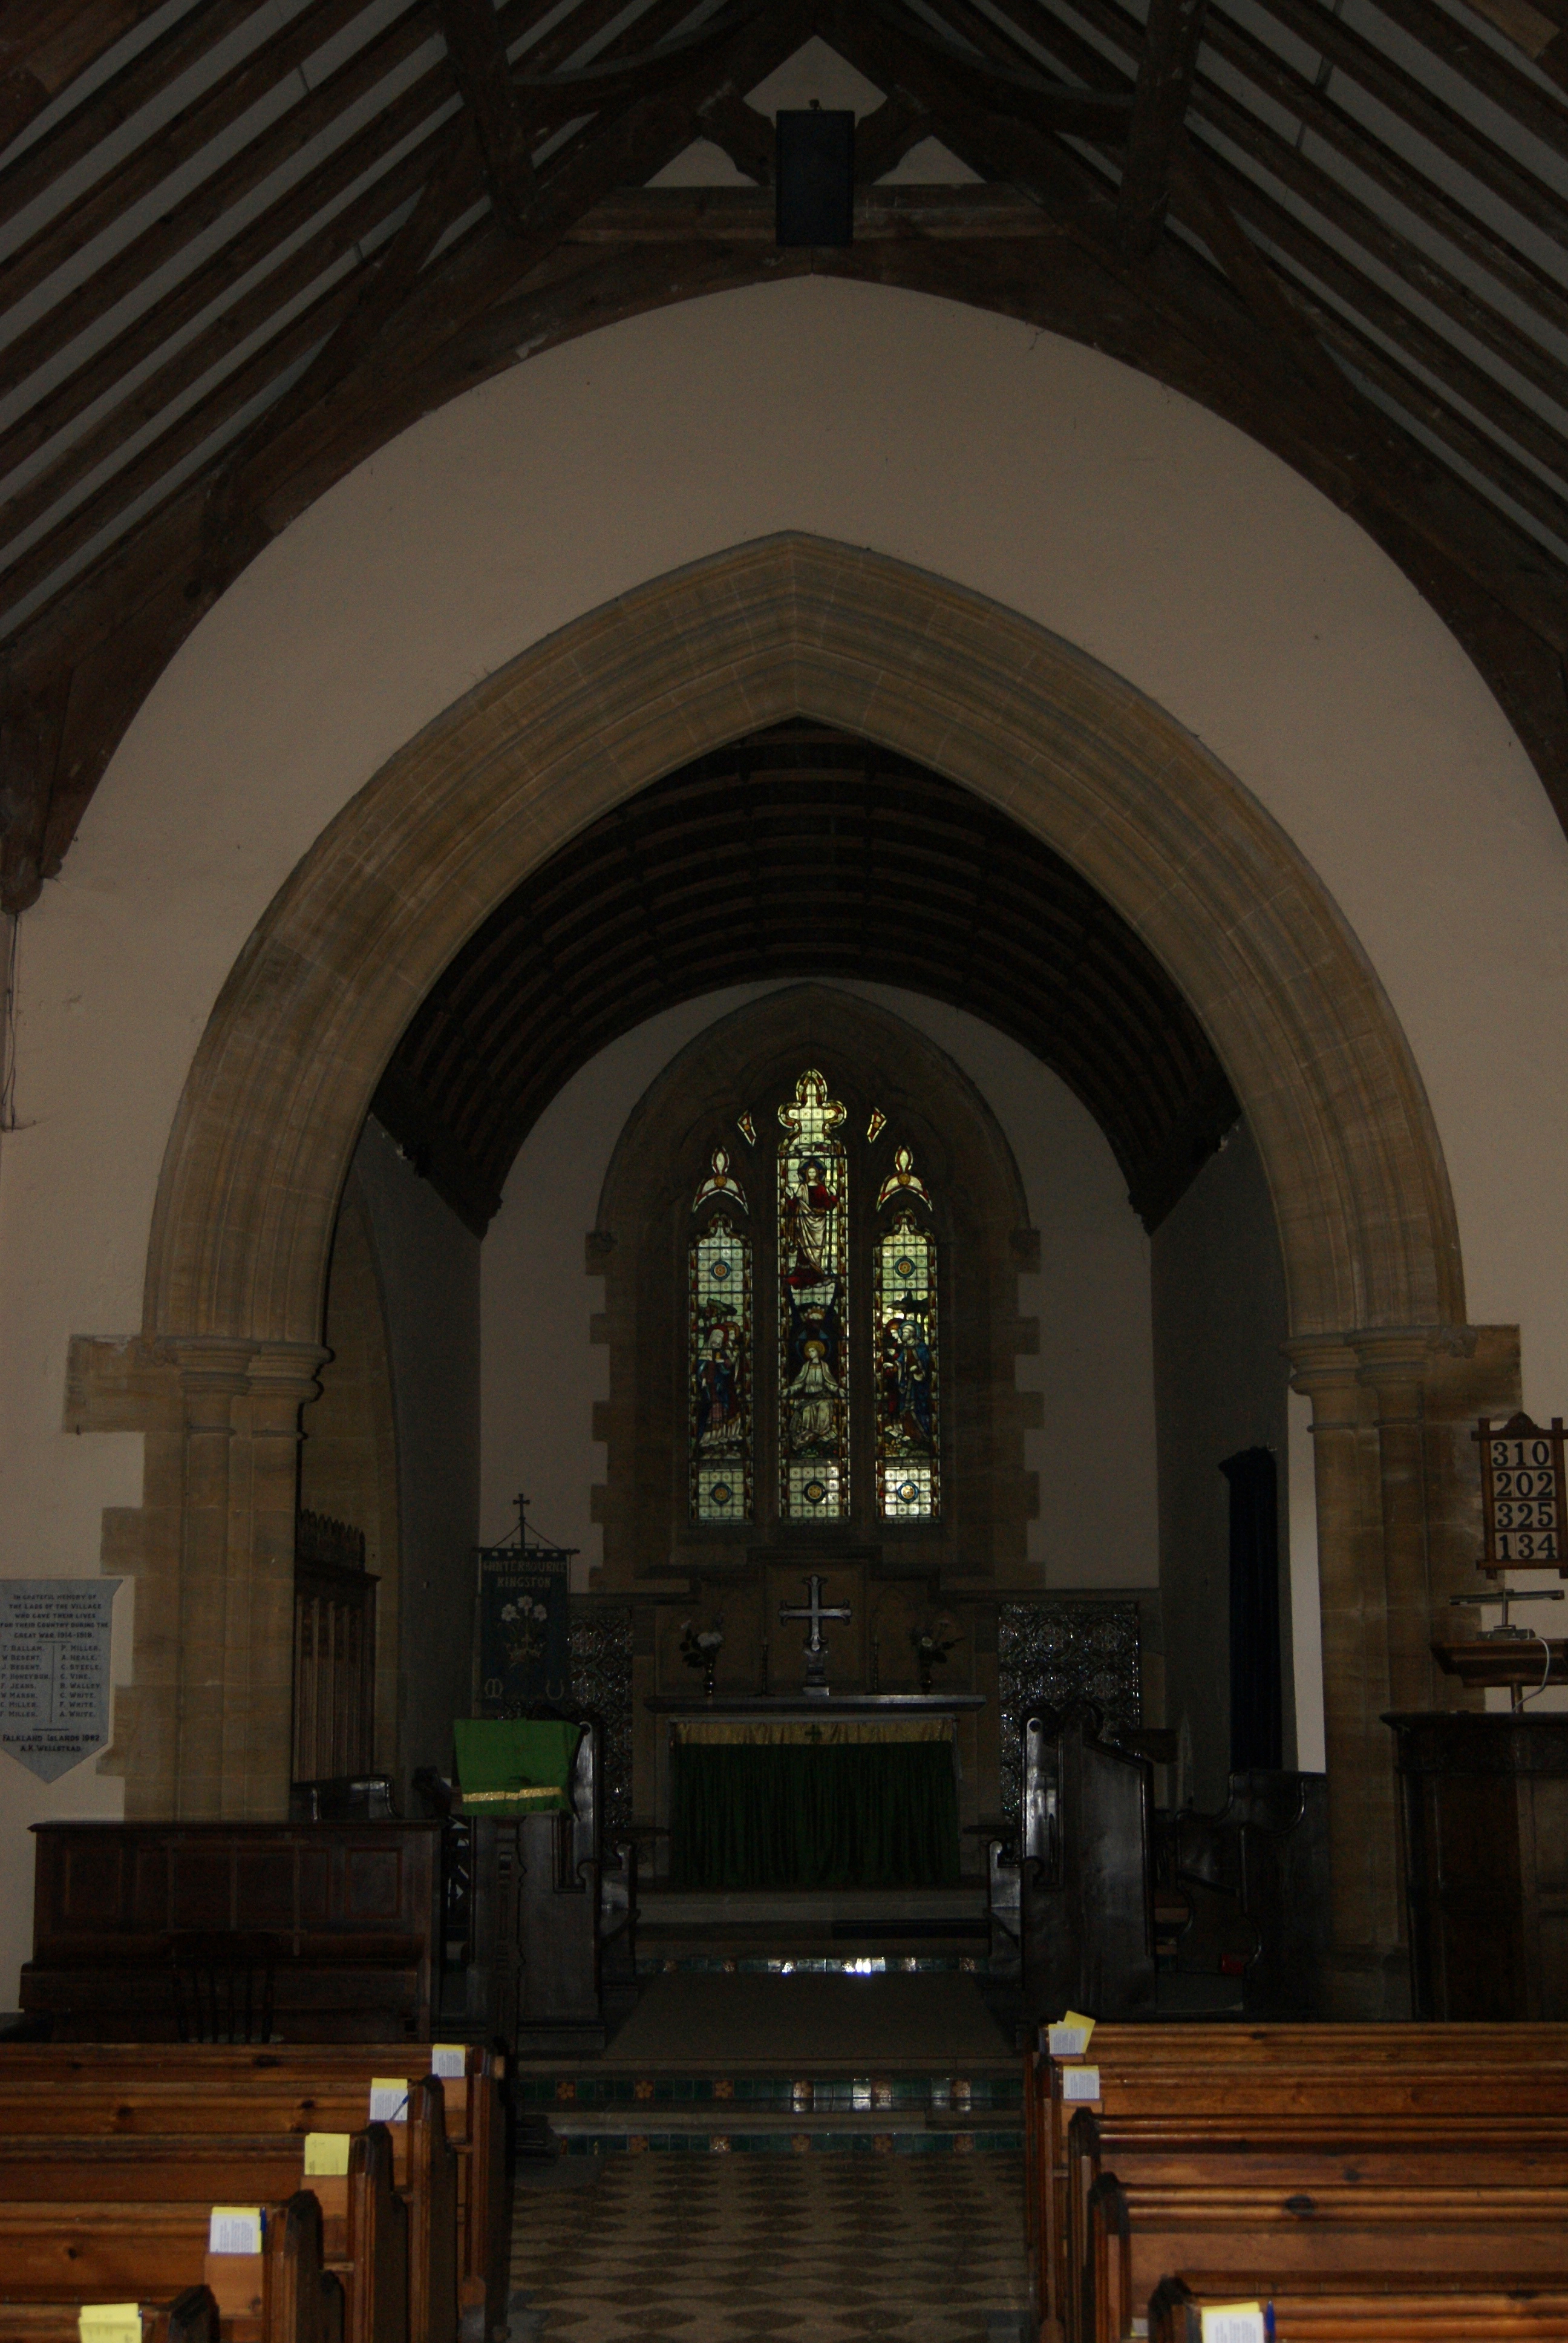
architecture, building, arch, church, cathedral, chapel, place of worship, symmetry, synagogue